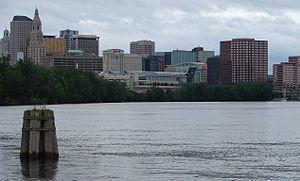
La ville de Hartford est la capitale de l’État du Connecticut, aux États-Unis. Avec 124 775 habitants en 2010, elle est la troisième plus grande ville de l’État après New Haven et Bridgeport. Son aire urbaine, Greater Hartford, est, avec 1 188 841 habitants, la plus importante du Connecticut et la 45ᵉ du pays. Hartford est parfois surnommée la « capitale mondiale des compagnies d'assurance » parce qu'elle est un centre important de compagnies d’assurance américaines, qui sont l'un des secteurs économiques principaux de la région. À 38 km au nord, située sur la rivière Connecticut, se trouve la ville de Springfield. La conurbation de Hartford-Springfield a une population de 1,9 million d'habitants et 160 000 étudiants.